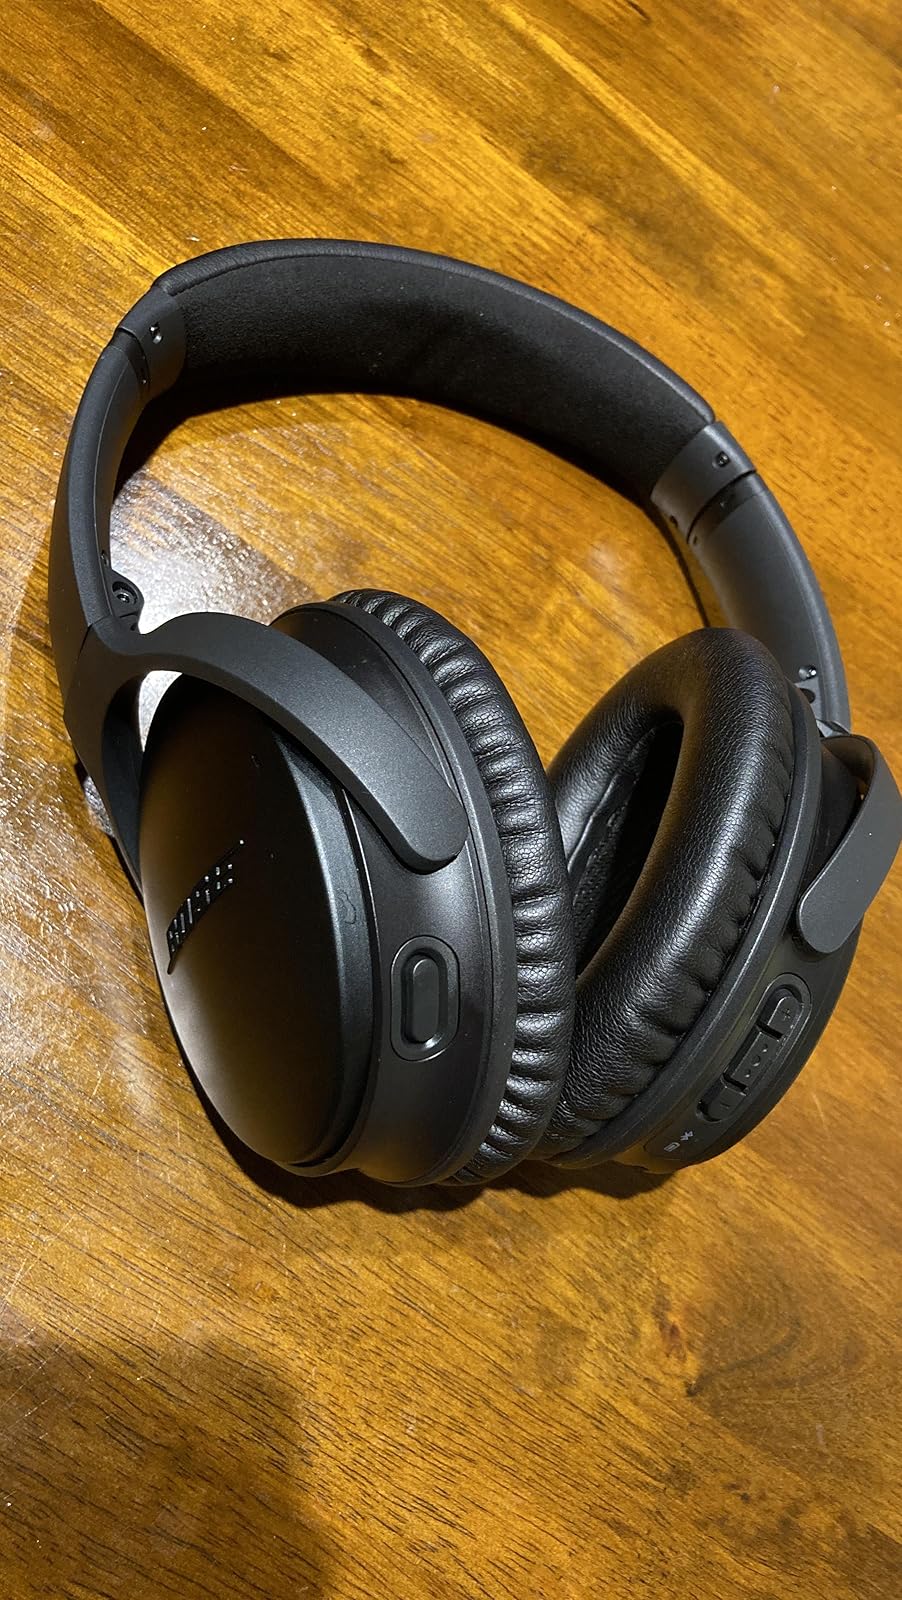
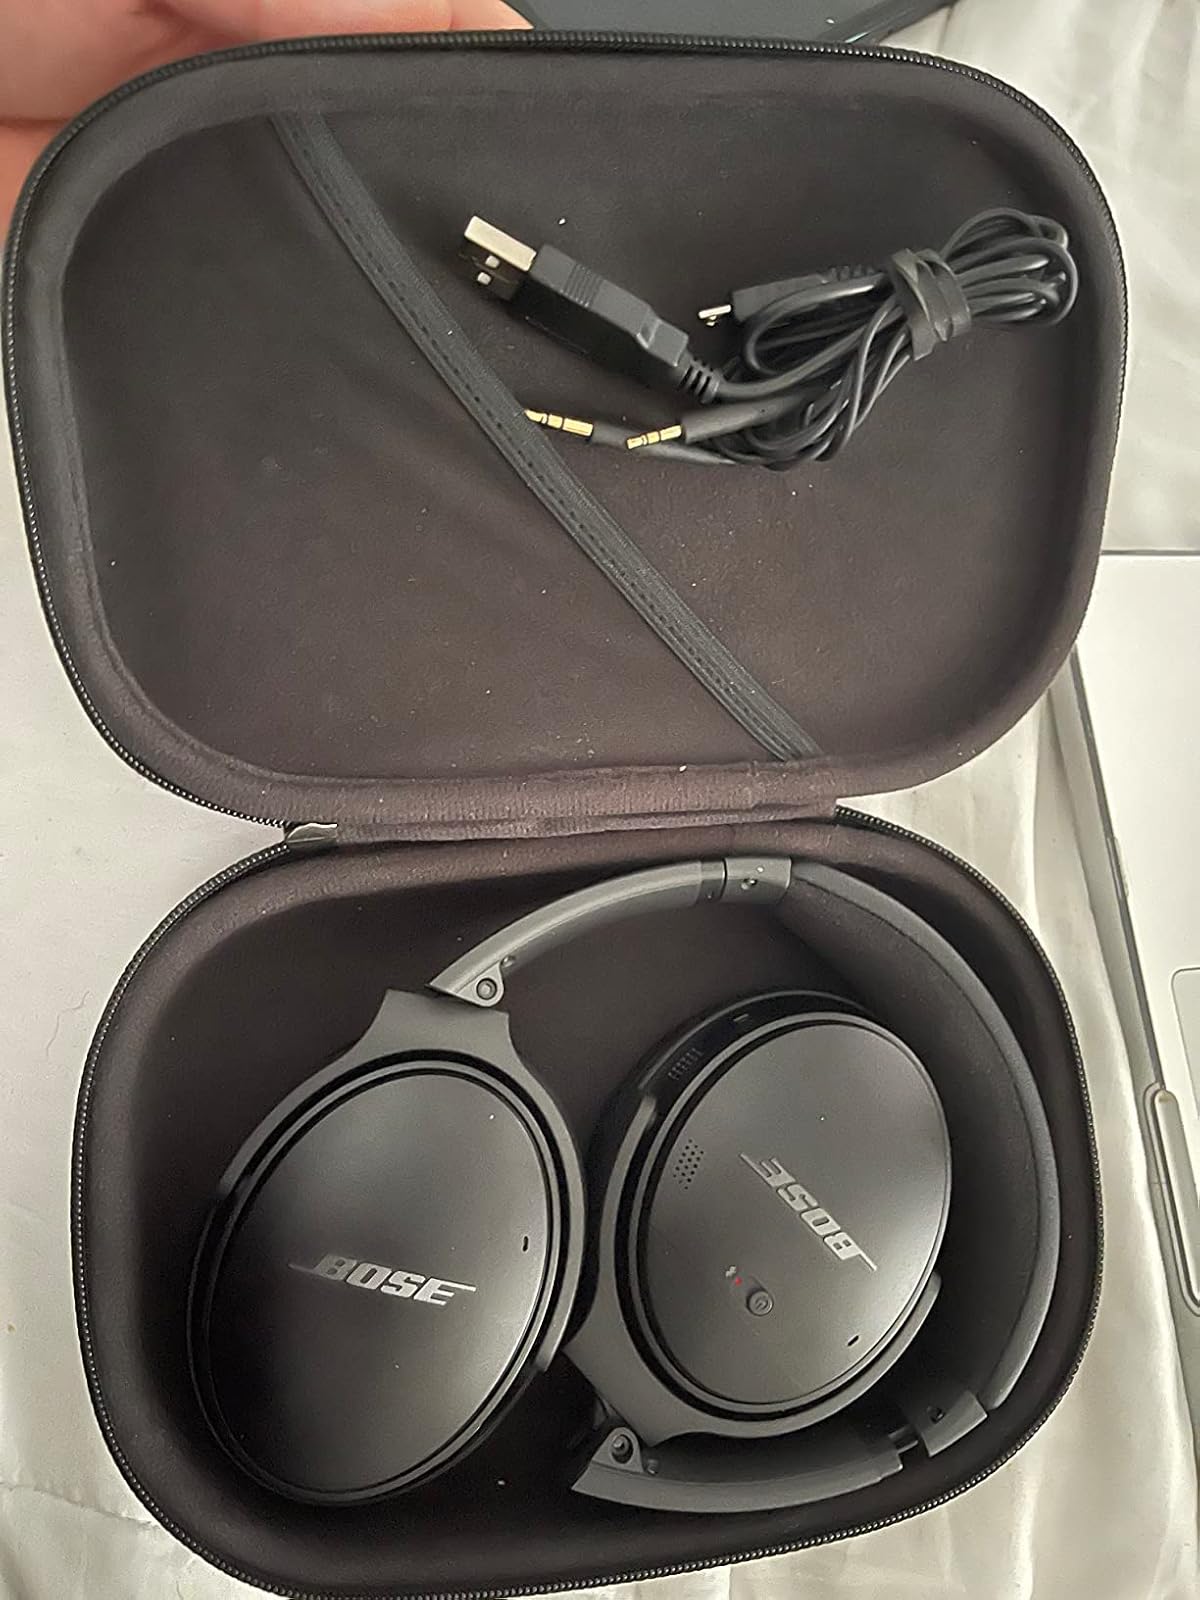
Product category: headphones
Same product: yes